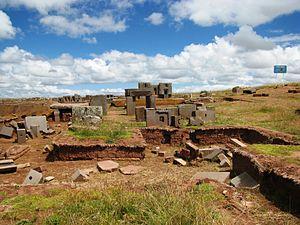
Pumapunku est un vaste complexe cultuel situé à Tiwanaku en Bolivie. En aymara, le nom Puma Punku signifie « la Porte du puma ». Elle est située près de la rive sud-est du lac Titicaca, sur le plateau andin à une altitude de 3 800 mètres.